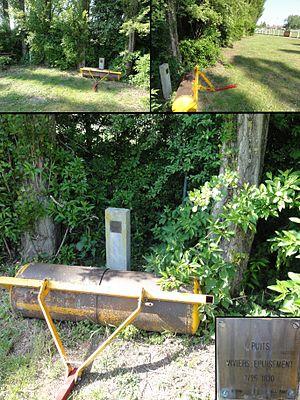
La Fosse Viviers de la Compagnie des mines d'Anzin était un charbonnage constitué de deux puits situé à Fresnes-sur-Escaut, Nord, Nord-Pas-de-Calais, France.
La Compagnie des mines d'Anzin est une ancienne compagnie minière. Elle se distingue par son rôle dans l'histoire économique pour avoir lancé l'exploitation du charbon dans le nord de la France et avoir ainsi été l'une des premières grandes sociétés industrielles françaises. Elle a été créée à Anzin le 19 novembre 1757 par le vicomte Jacques Désandrouin. Les signatures officialisant sa création ont été faites dans le château de l'Hermitage à Condé-sur-l'Escaut, propriété d'Emmanuel de Croÿ-Solre à l'époque. Elle a exploité ses mines pendant près de deux siècles, jusqu'à la nationalisation des mines.